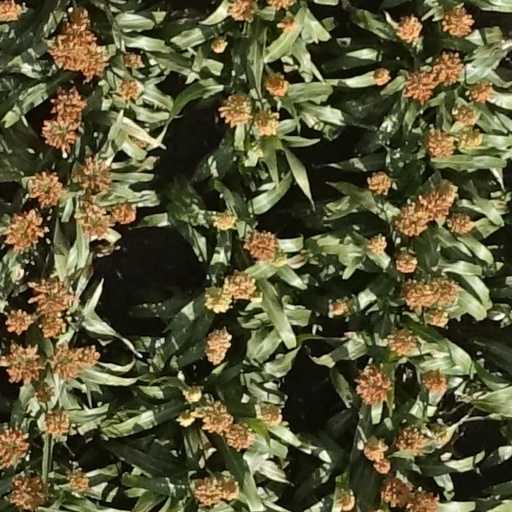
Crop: sorghum